Nadachi Station

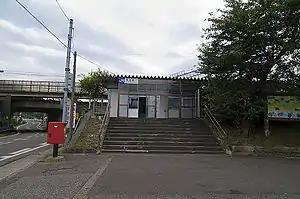
Nadachi Station in September 2011

is a railway station in the city of Jōetsu, Niigata, Japan, operated by the third-sector railway operator Echigo Tokimeki Railway.